Thrintoft

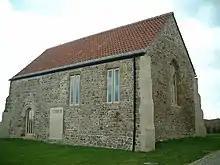
Chapel of Saint Mary Magdalen

Historically in the parish of Ainderby Steeple, which lies to the south, it became its own parish in 1866 and now contains the hamlet of Little Langton. From 1974 to 2023 it was part of the district of Hambleton, it is now administered by the unitary North Yorkshire Council.